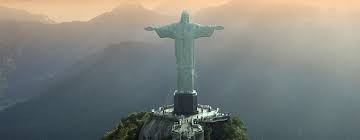
Landmark: Christ the Reedemer